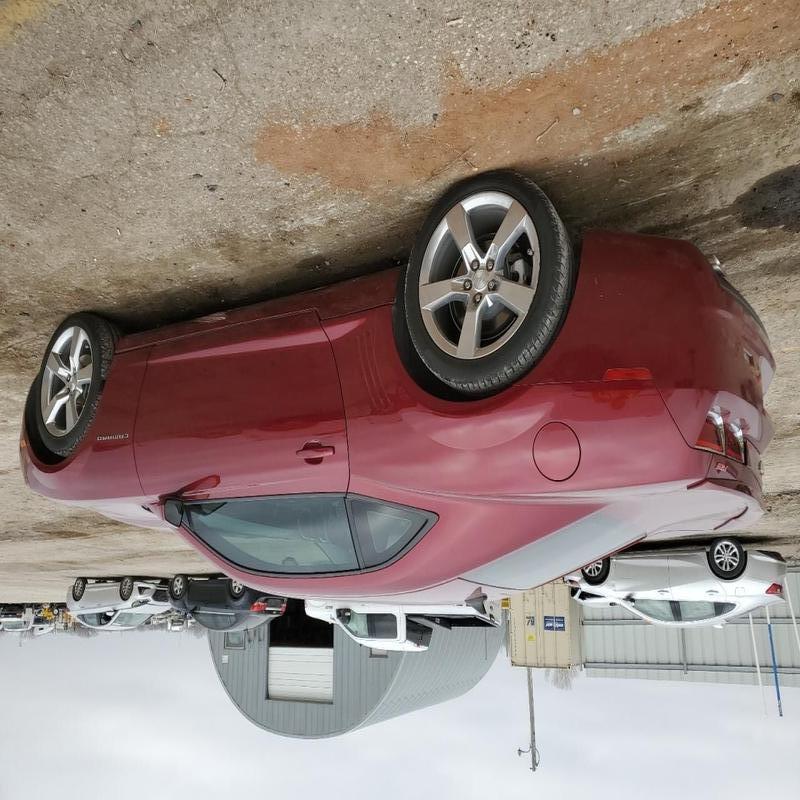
Aucun dommage détecté.
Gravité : aucun